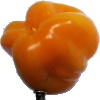
Label: Pepper Yellow 1